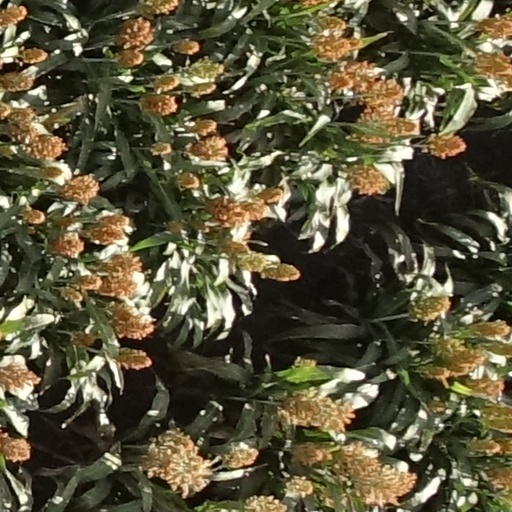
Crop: sorghum